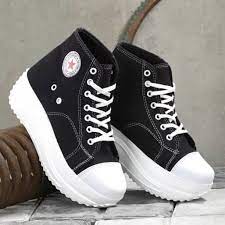
Label: Sneaker